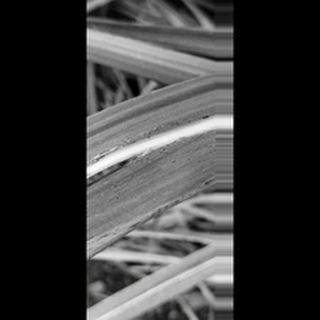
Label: sugarcane_rust